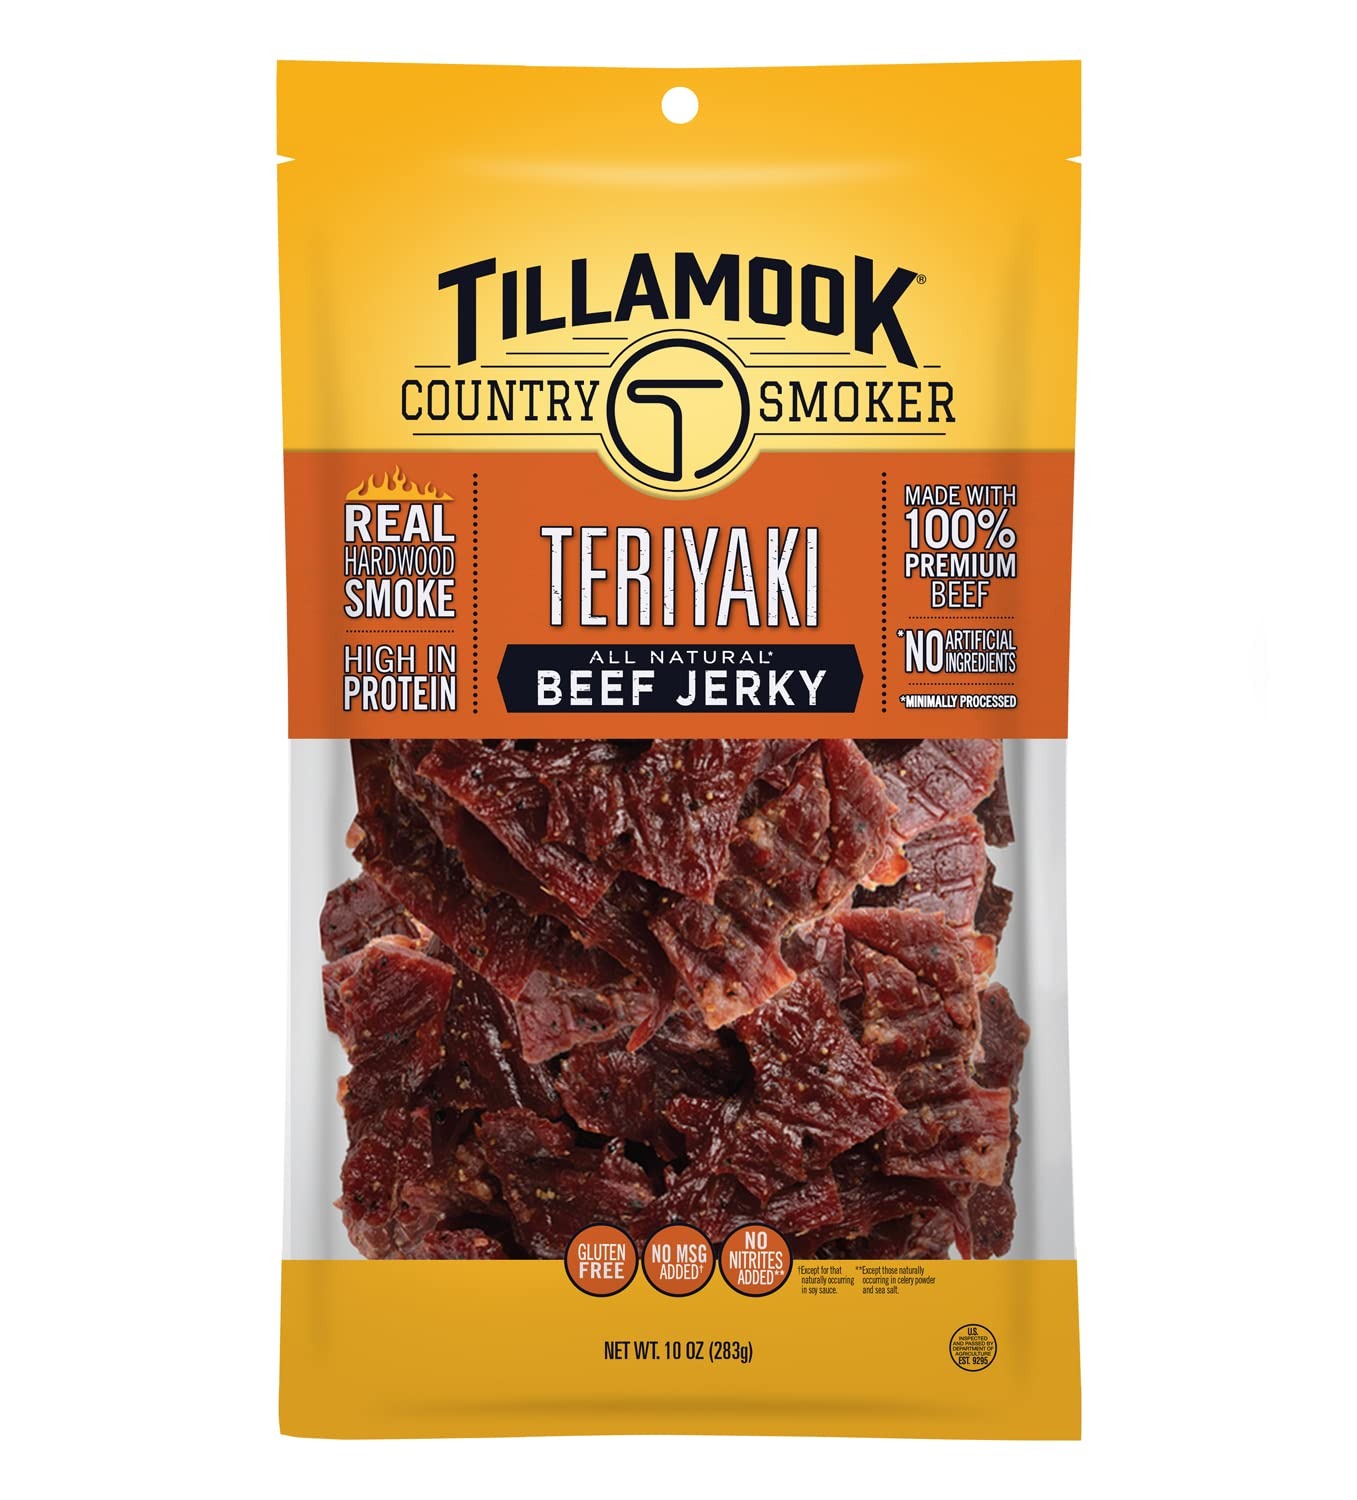
Item Name: Tillamook Country Smoker Real Hardwood Smoked Beef Jerky, Teriyaki, 10 Ounce
Bullet Point 1: Teriyaki Beef Jerky: Our Teriyaki is a crowd favorite, the perfect marriage of sweet and savory; We like to eat ours with our eyes closed dreaming of Hawaii, a vacation in a bag
Bullet Point 2: Perfect Protein On the Go: With 10 grams of protein per serving, our artfully smoked, premium beef jerky makes for a perfect portable protein snack anytime to keep you satisfied and energized on the go
Bullet Point 3: Shop Our Whole Range: We make a wide variety of jerky and meat sticks, including Keto Friendly Zero Sugar, Old Fashioned, Teriyaki, Pepperoni, Spicy Jalapeño, Sweet and Spicy, Pepper, and more
Bullet Point 4: Crafted by the Best: We use only the best beef and seasonings fresh from the farm; Smoking our beef jerky over real hardwood gives it an unparalleled taste; No shortcuts, just fire and smoke and patience
Bullet Point 5: Handcrafted in Oregon: For over 4 decades, we’ve been making mouth watering smokehouse snacks, the kind you can only get when you mix hard work, simple ingredients and real hardwood smoke
Value: 10.0
Unit: Ounce

Price: 15.965